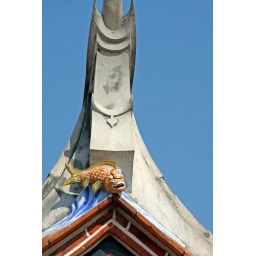
Decorative fish beneath the swallow-tail roof of a traditional courtyard village home.